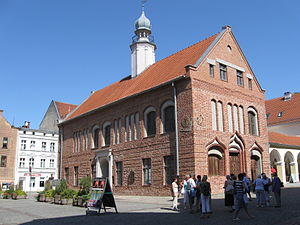
Olsztyn / Galleri
Olsztyn er en by i det nordøstlige Polen ved floden Łyna med 176.387 indbyggere, hovedstad i voivodskabet warmińsko-mazurskie. Byen har et areal på 88,328 km².